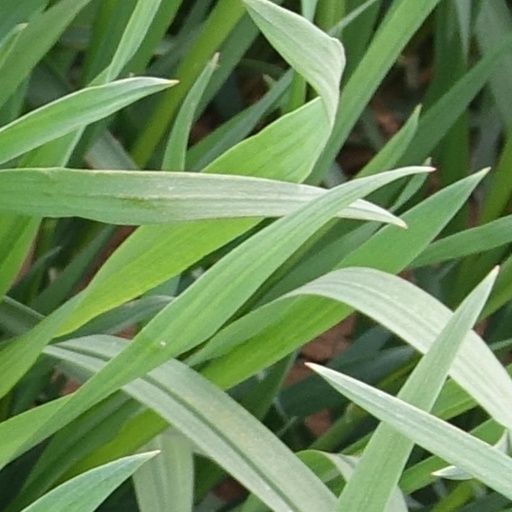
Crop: wheat